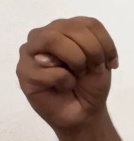
ASL sign: M